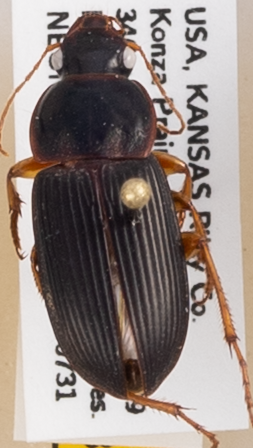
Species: Harpalus pensylvanicus
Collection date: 2019-07-31
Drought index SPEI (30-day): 0.246
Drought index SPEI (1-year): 1.69
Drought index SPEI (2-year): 0.786